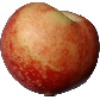
Label: nectarine